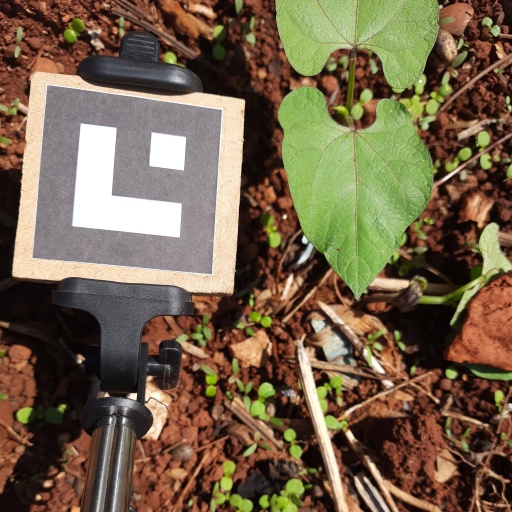
Observations: wavy surface, no eating holes, under sunlight